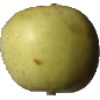
Label: Apple Golden 3